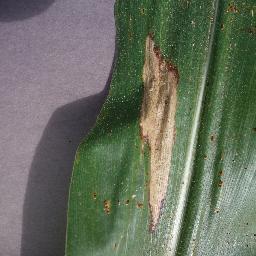
Label: Corn___Northern_Leaf_Blight